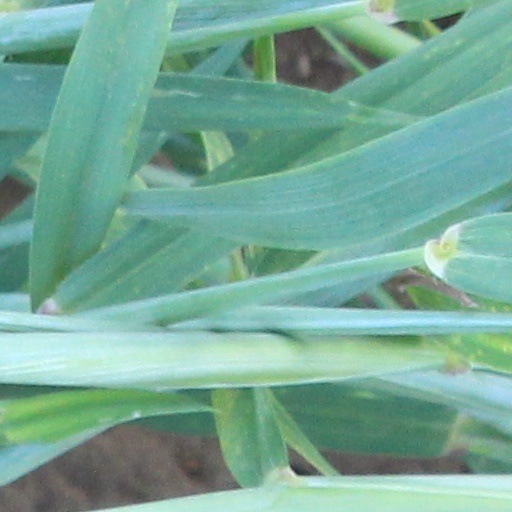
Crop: wheat